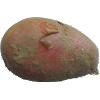
Label: red_potato